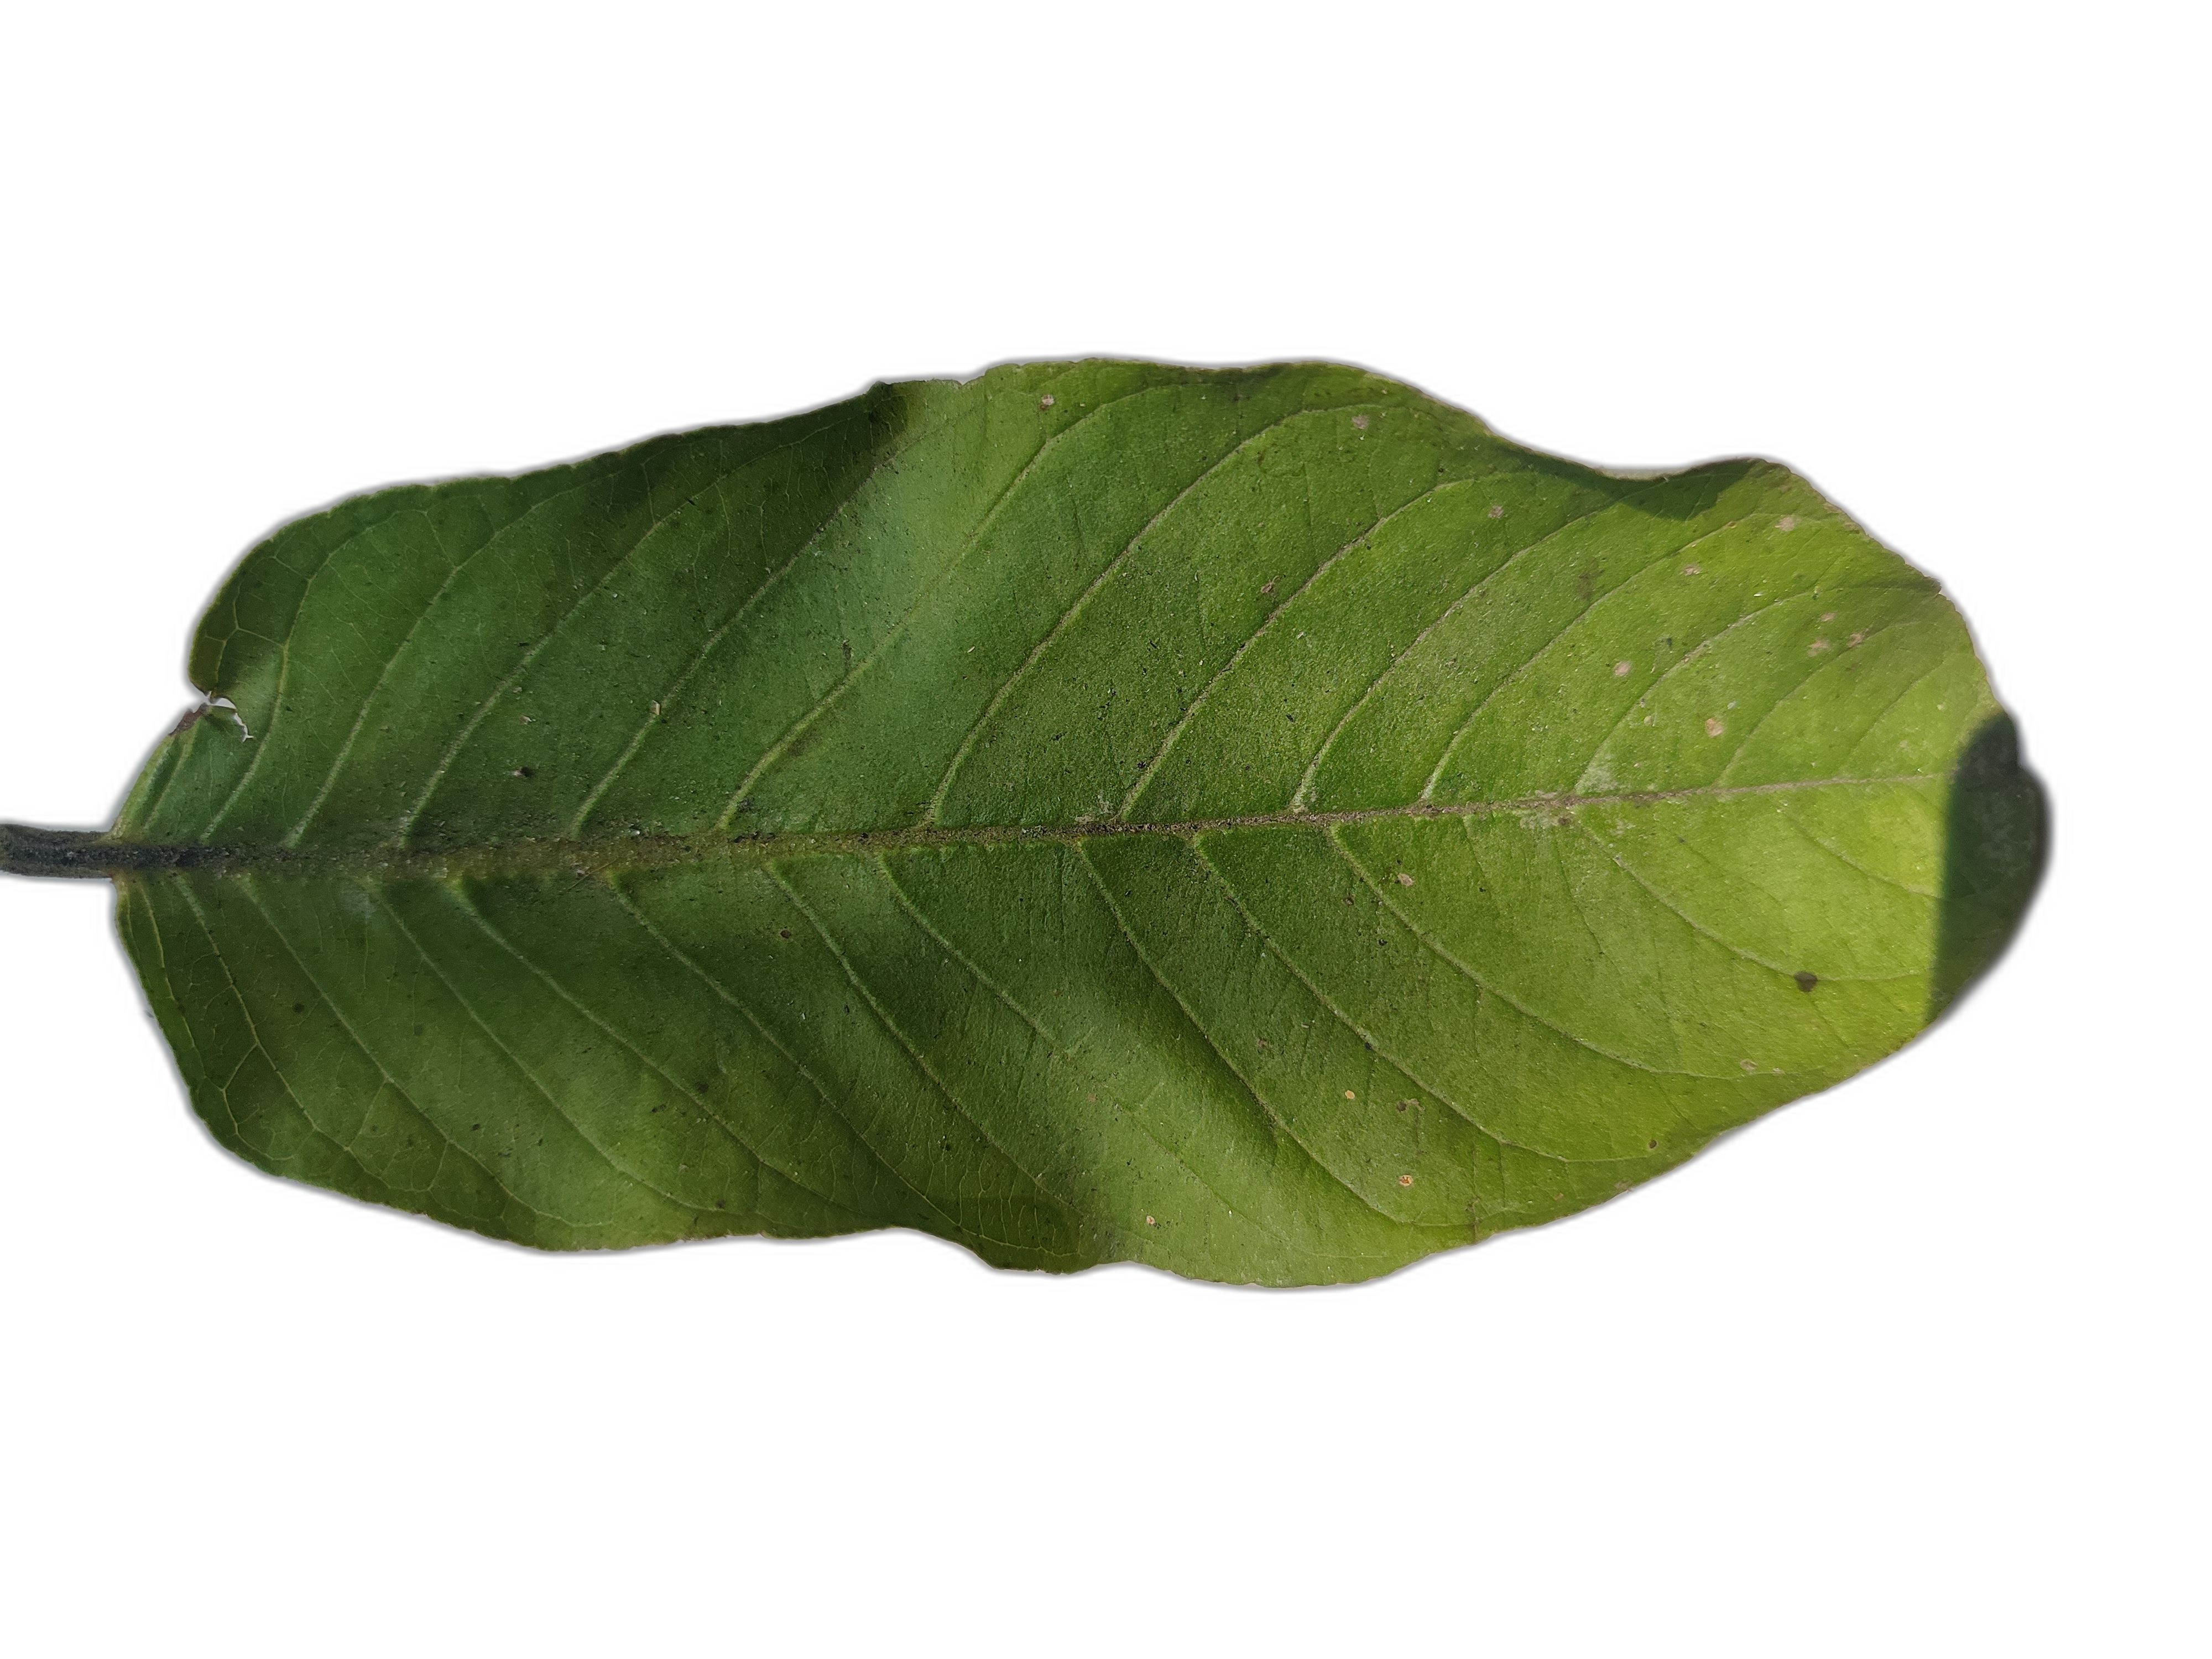
Plant part: leaf
Disease: Healthy